Jeppe on the Hill

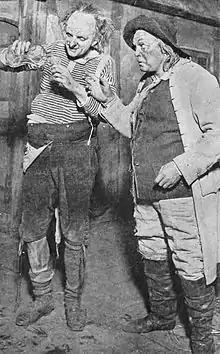
Henrik Malberg (right) as Jeppe and Valdemar Møller as Jacob Shoemaker in a 1918 production at the Royal Danish Theatre.

Jeppe on the Hill; Or, The Transformed Peasant is a Danish comedy by the Norwegian playwright Ludvig Holberg, written during the time of the Dano-Norwegian dual monarchy. The play premiered at the Lille Grønnegade Theatre in 1722, and was first published in print in 1723. The play has a special status in Danish theater, and playing the lead role, Jeppe, is seen as a great distinction. Because this, it was entered into the Danish Culture Canon in 2006. Despite its fame in Denmark, it is not well known in the English-speaking world.